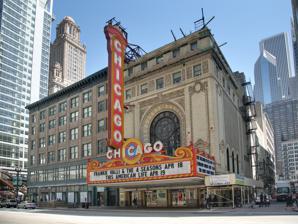
Building: Chicago Theatre
Country: United States of America
Year built: 1921
Theater and former movie theater in Chicago, Illinois, United States This article is about the landmark theater. For the theater movement, see Theater in Chicago . Chicago Theatre Chicago Theatre in April 2009 Address 175 North State Street Chicago , Illinois 60601 Owner Madison Square Garden Entertainment Capacity 3,600 Current use music venue Opened October 26, 1921 Website www .thechicagotheatre .com Balaban and Katz Chicago Theatre U.S. National Register of Historic Places Chicago Landmark Location in Chicago Show map of Central Chicago Location in Illinois Show map of Illinois Location in United States Show map of the United States Coordinates 41°53′7″N 87°37′40″W / 41.88528°N 87.62778°W / 41.88528; -87.62778 Area less than one acre Architect Rapp & Rapp Architectural style Neo-Baroque / Neoclassical (exterior); French Baroque ( Neo-Baroque )(interior) NRHP reference No. 79000822 Significant dates Added to NRHP June 6, 1979 Designated CL January 28, 1983 The Chicago Theatre , originally known as the Balaban and Katz Chicago Theatre , is a landmark theater located on North State Street in the Loop area of Chicago , Illinois . Built in 1921, the Chicago Theatre was the flagship for the Balaban and Katz (B&K) group of theaters run by A. J. Balaban , his brother Barney Balaban and partner Sam Katz. Along with the other B&K theaters, from 1925 to 1945 the Chicago Theatre was a dominant movie theater enterprise. Currently, Madison Square Garden, Inc. owns and operates the Chicago Theatre as a 3600 seat performing arts venue for stage plays , magic shows , comedy, speeches , sporting events and popular music concerts. The building was added to the National Register of Historic Places on June 6, 1979, and was listed as a Chicago Landmark on January 28, 1983. The distinctive Chicago Theatre marquee , "an unofficial emblem of the city",  appears frequently in film, television, artwork, and photography. History Grand opening, growth, and decline Marquee during the theater's 90th anniversary The Y-shaped figure behind the horizontal word Chicago on the State Street marquee is the city's " municipal device ," a badge which symbolizes the forked Chicago River at Wolf Point . Abe and Barney Balaban , together with Sam and Morris Katz—founders of the Balaban and Katz theater chain, built the Chicago Theatre in 1921 as one of a large chain of opulent motion picture houses . The theater would become the flagship for 28 theaters in the city and over 100 others in the Midwestern United States that B&K operated in conjunction with the Paramount Publix chain. Cornelius W. Rapp and George L. Rapp were primary architects and the final construction cost was $4 million ($68.3 million in 2023 dollars ). The Rapp brothers also designed many other B&K properties in Chicago, including the Oriental and Uptown Theatres . Preceded by the now-demolished Tivoli Theatre of Chicago and Capitol Theatre of New York City, the Chicago Theatre was the "...largest, most costly and grandest of the super deluxe movie palaces" built up to that date and thus now the oldest surviving grand movie palace. The Chicago Theatre was among the earliest theaters in the nation to be built in Rapp and Rapp's signature Neo-Baroque French - revival style. It is the oldest surviving example of this style in Chicago. The original 1921 interior decoration of the auditorium included fourteen large romantic French-themed murals surrounding the proscenium by Chicago artist Louis Grell (1887–1960), a common feature that Rapp and Rapp architects included in their movie palace designs. When it opened October 26, 1921, the 3,880-seat theater was promoted as the "Wonder Theatre of the World". Capacity crowds packed the theater during its opening week for the First National Pictures feature The Sign on the Door starring Norma Talmadge . Other attractions included a 50-piece orchestra, famed organist Jesse Crawford at the 26-rank Wurlitzer theatre organ —"Oh, yes, it was mighty," recalled Orson Welles — and a live stage show. Poet Carl Sandburg , reporting for the Chicago Tribune , wrote that mounted police were required for crowd control . The theater's strategy of enticing movie patrons with a plush environment and top notch service (including the pioneering use of air conditioning ) was emulated nationwide. During its first 40 years of operation, the Chicago Theatre presented premiere films and live entertainment. Throughout its existence, many of the top performers and stars of their day made live appearances at the theater. One of its biggest draws was live jazz , which Balaban and Katz promoted as early as September 1922 in a special event they called " Syncopation Week". This proved so successful that jazz bands became a mainstay of the Chicago Theatre's programming through the 1920s and into the 1930s. In preparation for the 1933 World's Fair in Chicago, the Chicago Theatre was redecorated.  Part of the World's Fair renovation included another commission by Balaban & Katz for Grell to repaint the architecturally enclosed fourteen murals.  This time Grell chose Greek/Roman deities as the theme for the large oil on canvas murals which are on public exhibit today in the theatre auditorium. The building has been associated with popular culture occasions. For example, Ronald Reagan announced his engagement to Jane Wyman at the theater. Another modernization occurred in the 1950s when management discontinued stage shows. The theater in October 1944 with sign painted blue-gray. During the economic and social changes of the 1970s, business at the theatre slowed for owner Plitt Theatres, affecting ongoing viability. The Chicago Theatre was re-opened to stage shows in 1983 by Festival's Inc Production Director Lou Volpano who directed the rehab to showcase the theatre's viability with the first shows in forty years that included: Liza Minnelli , grand ballet with Alexander Godunov , Vegas stalwarts Steve Lawrence and Eydie Gormé and Bob Hope , jazz great Sarah Vaughn and many more over two winter weekends. "When I first scouted the location, there were bullet holes in the picture sheet and they were showing 'Shaft', but it was so magnificent a venue I knew it'd be a hit" said producer Volpano. In 1984, the Chicago Theatre Preservation Group purchased the theater and adjoining Page Brothers Building for $11.5 million ($33.7 million today). The group attempted to maintain the venue as a picture theater but was unable to remain viable and the facility closed September 19, 1985. The last known films to play at the theater under its original incarnation were American Ninja and Teen Wolf . Restoration Mayor Daley's Roger Ebert Day award The Chicago Theatre Preservation Group commenced renovation of the buildings which were completed in 1986 at a cost of $9 million ($25 million), with $4.3 million ($12 million) spent on the Theatre. The renovation by architects Daniel P. Coffey & Associates, Ltd. and interior design consultants A.T. Heinsbergen & Co. restored the Chicago Theatre to a 1930s appearance and a seating capacity of 3,600. The theatre reopened September 10, 1986, with a performance by Frank Sinatra marking the culmination of a four-year historic preservation effort championed by the Landmarks Preservation Council of Illinois , The gala reopening was also symbolic because Sinatra had performed at the theater in the 1950s. The restoration of the adjoining Page Building, itself a Chicago and National Register landmark, provided office space to support the theatre. The theater, like its neighbor the Joffrey Tower , is an important component of the North Loop/Theatre District revitalization plan. Theatre district revitalization plans go back as far as Mayor Jane Byrne 's 1981 plan. Revitalized On April 1, 2004, TheatreDreams Chicago, LLC purchased the building for $3 million. The Balaban and Katz trademark is now the property of the Balaban and Katz Historical Foundation.  New York's Madison Square Garden Entertainment announced October 11, 2007, that it would buy the theater. Prior to 2008, the theater hosted the annual opening film of the Chicago International Film Festival until the festivities moved to the nearby Harris Theater . Mayor Richard M. Daley declared July 12, 2005 " Roger Ebert Day in Chicago" and dedicated a plaque under the marquee in his honor. The theater is featured in the book, The Chicago Movie Palaces of Balaban and Katz , by David Balaban, grandson of the original owner. As of 2011, as permitted under the terms of sale dictated by the city, the vertical CHICAGO sign had a logotype for Chase Bank added to indicate sponsorship. Architecture Auditorium detail showing murals, chandeliers, and gilded decorations. The structure is seven stories tall and fills nearly one half of a city block . The 60-foot (18 m) wide by six-story tall triumphal arch motif of the State Street façade has been journalistically compared to the l'Arc de Triomphe in Paris. The central arch-headed window adapts the familiar motif of Borromini 's false-perspective window reveals of the top floor of Palazzo Barberini , Rome. The coat of arms of the Balaban and Katz chain—two horses holding ribbons of 35 mm film in their mouths outlined by a border of film reels—is set inside a circular Tiffany stained glass window inside the arch. The exterior of the building is covered in off-white architectural terracotta supplied by the Northwestern Terra Cotta Company with Neo-Baroque stucco designs by the McNulty Brothers. The sign on the theatre, June 2010 The interior shows French Baroque influence from the Second French Empire . The grand lobby, five stories high and surrounded by gallery promenades at the mezzanine and balcony levels, is influence by the Royal Chapel at Versailles . The grand staircase is patterned from the grand stair of the Paris Opera House and ascends to the various balcony levels. Marshall Field and Company supplied interior decorations including drapes and furniture. The crystal chandeliers and bronze light fixtures fitted with Steuben glass shades were designed and built by Victor Pearlman and Co. The stage dimensions exceed 60 feet (18 m) in width and 30 feet (9.1 m) in depth. The orchestra pit is approximately 6 feet (1.8 m) below stage level, 54 feet (16 m) wide at the stage lip, with a depth of 15 feet (4.6 m) at center. An adjustable pit filler can be used for performances requiring other levels. At the time of the building's 1978 application for the National Register of Historic Places designation, the venue's marquee had been replaced twice. The original marquee was basic and facilitated two lines of text for announcements. The 1922–23 marquee had ornate "flashing pinwheels, swirls and garlands of colored lights". It also included "milk glass letter attraction boards, and CHICAGO in large letters on three sides". The 1949 replacement was similar to the second marquee, but its attraction boards were larger and the oversized CHICAGO lettering only appeared on the front. Until Balaban and Katz' 1969 sale to the American Broadcasting Company , their name was on the marquee. The entire marquee was replaced in 1994, but retains the look of its predecessor. In 2004, the original marquee was donated to the Smithsonian Institution . The marquee is featured in numerous movies and TV shows set in Chicago, and its neon font was used in the title of the 2002 film Chicago . Organ The theater is also known for its grand Wurlitzer pipe organ. At the time it was installed it was known as "The Mighty Wurlitzer" and could imitate the instruments of an orchestra. Jesse Crawford , a noted Theatre Organ performer, is attributed as the person who "was responsible for the design and choice of sounds". The organ came from the Rudolph Wurlitzer Company of North Tonawanda in July 1921 with "four manuals and 26 ranks of pipes-Opus 434". It is one of the oldest Mighty Wurlitzers still in existence. Notes